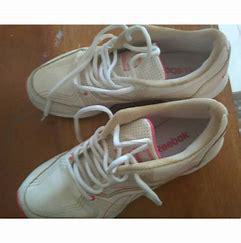
Brand: Reebok
Model: 100